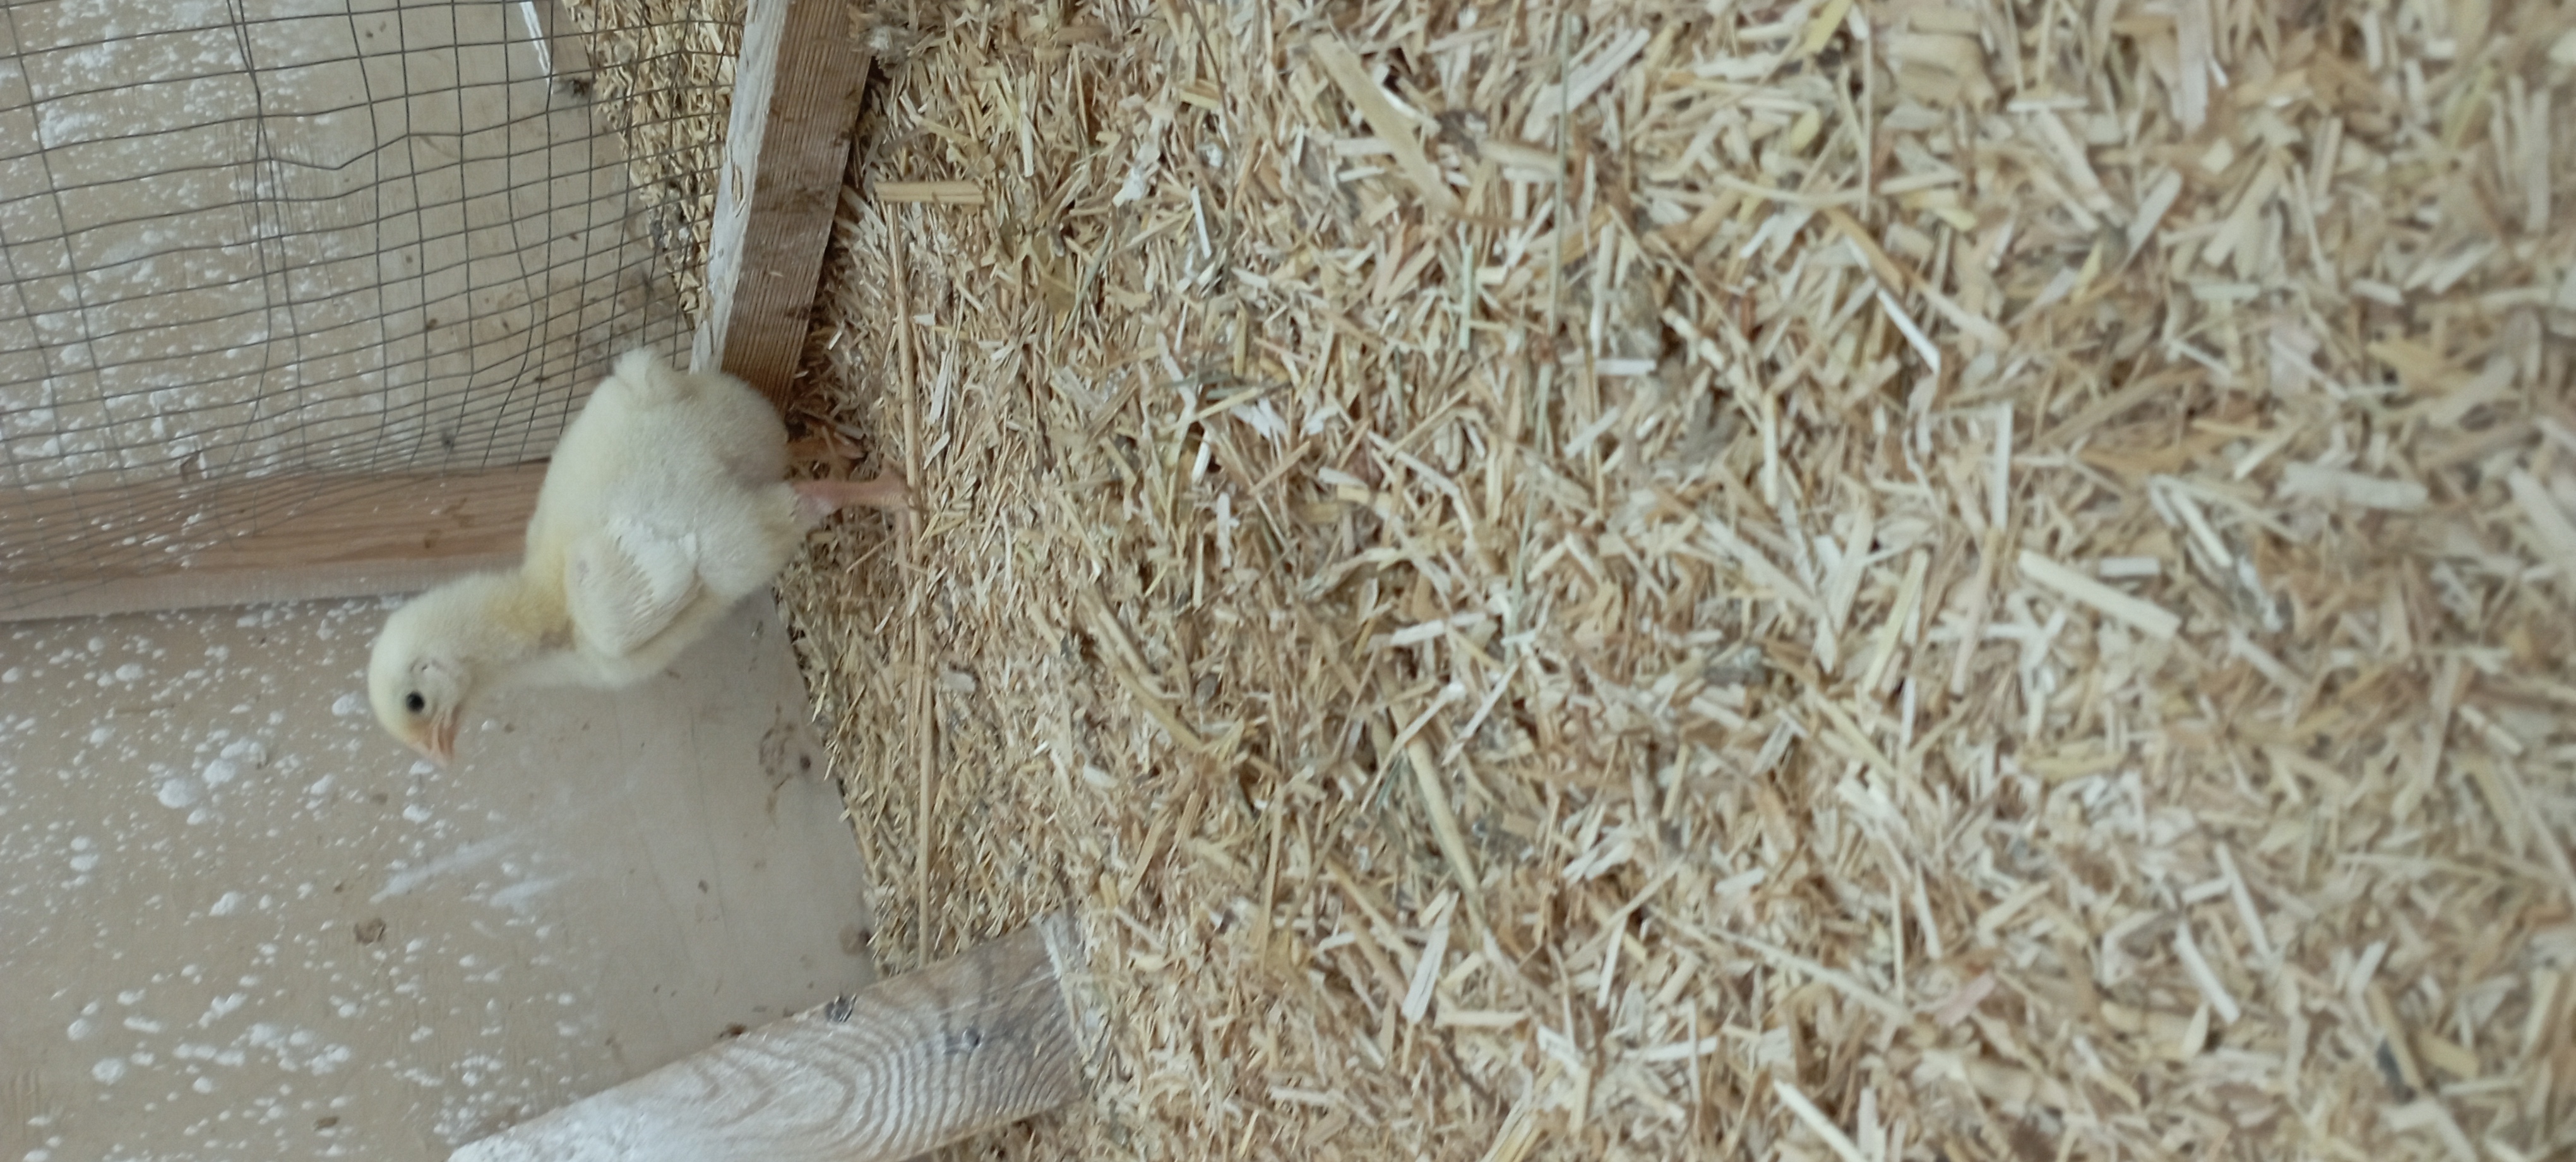
Weight: 190 g